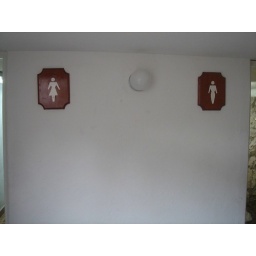
Apparently the male bathroom is designated by a man in a dress wearing shoulder pads.